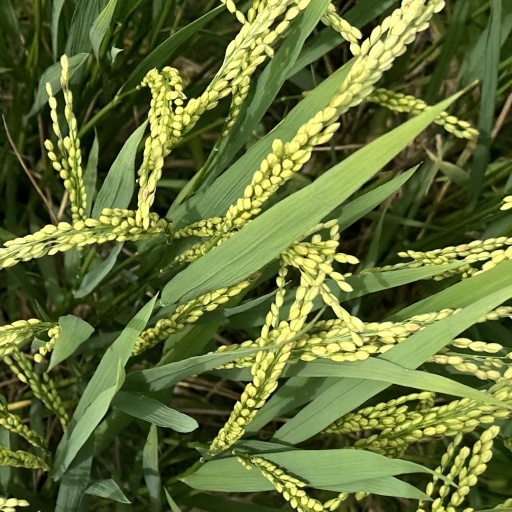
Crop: rice